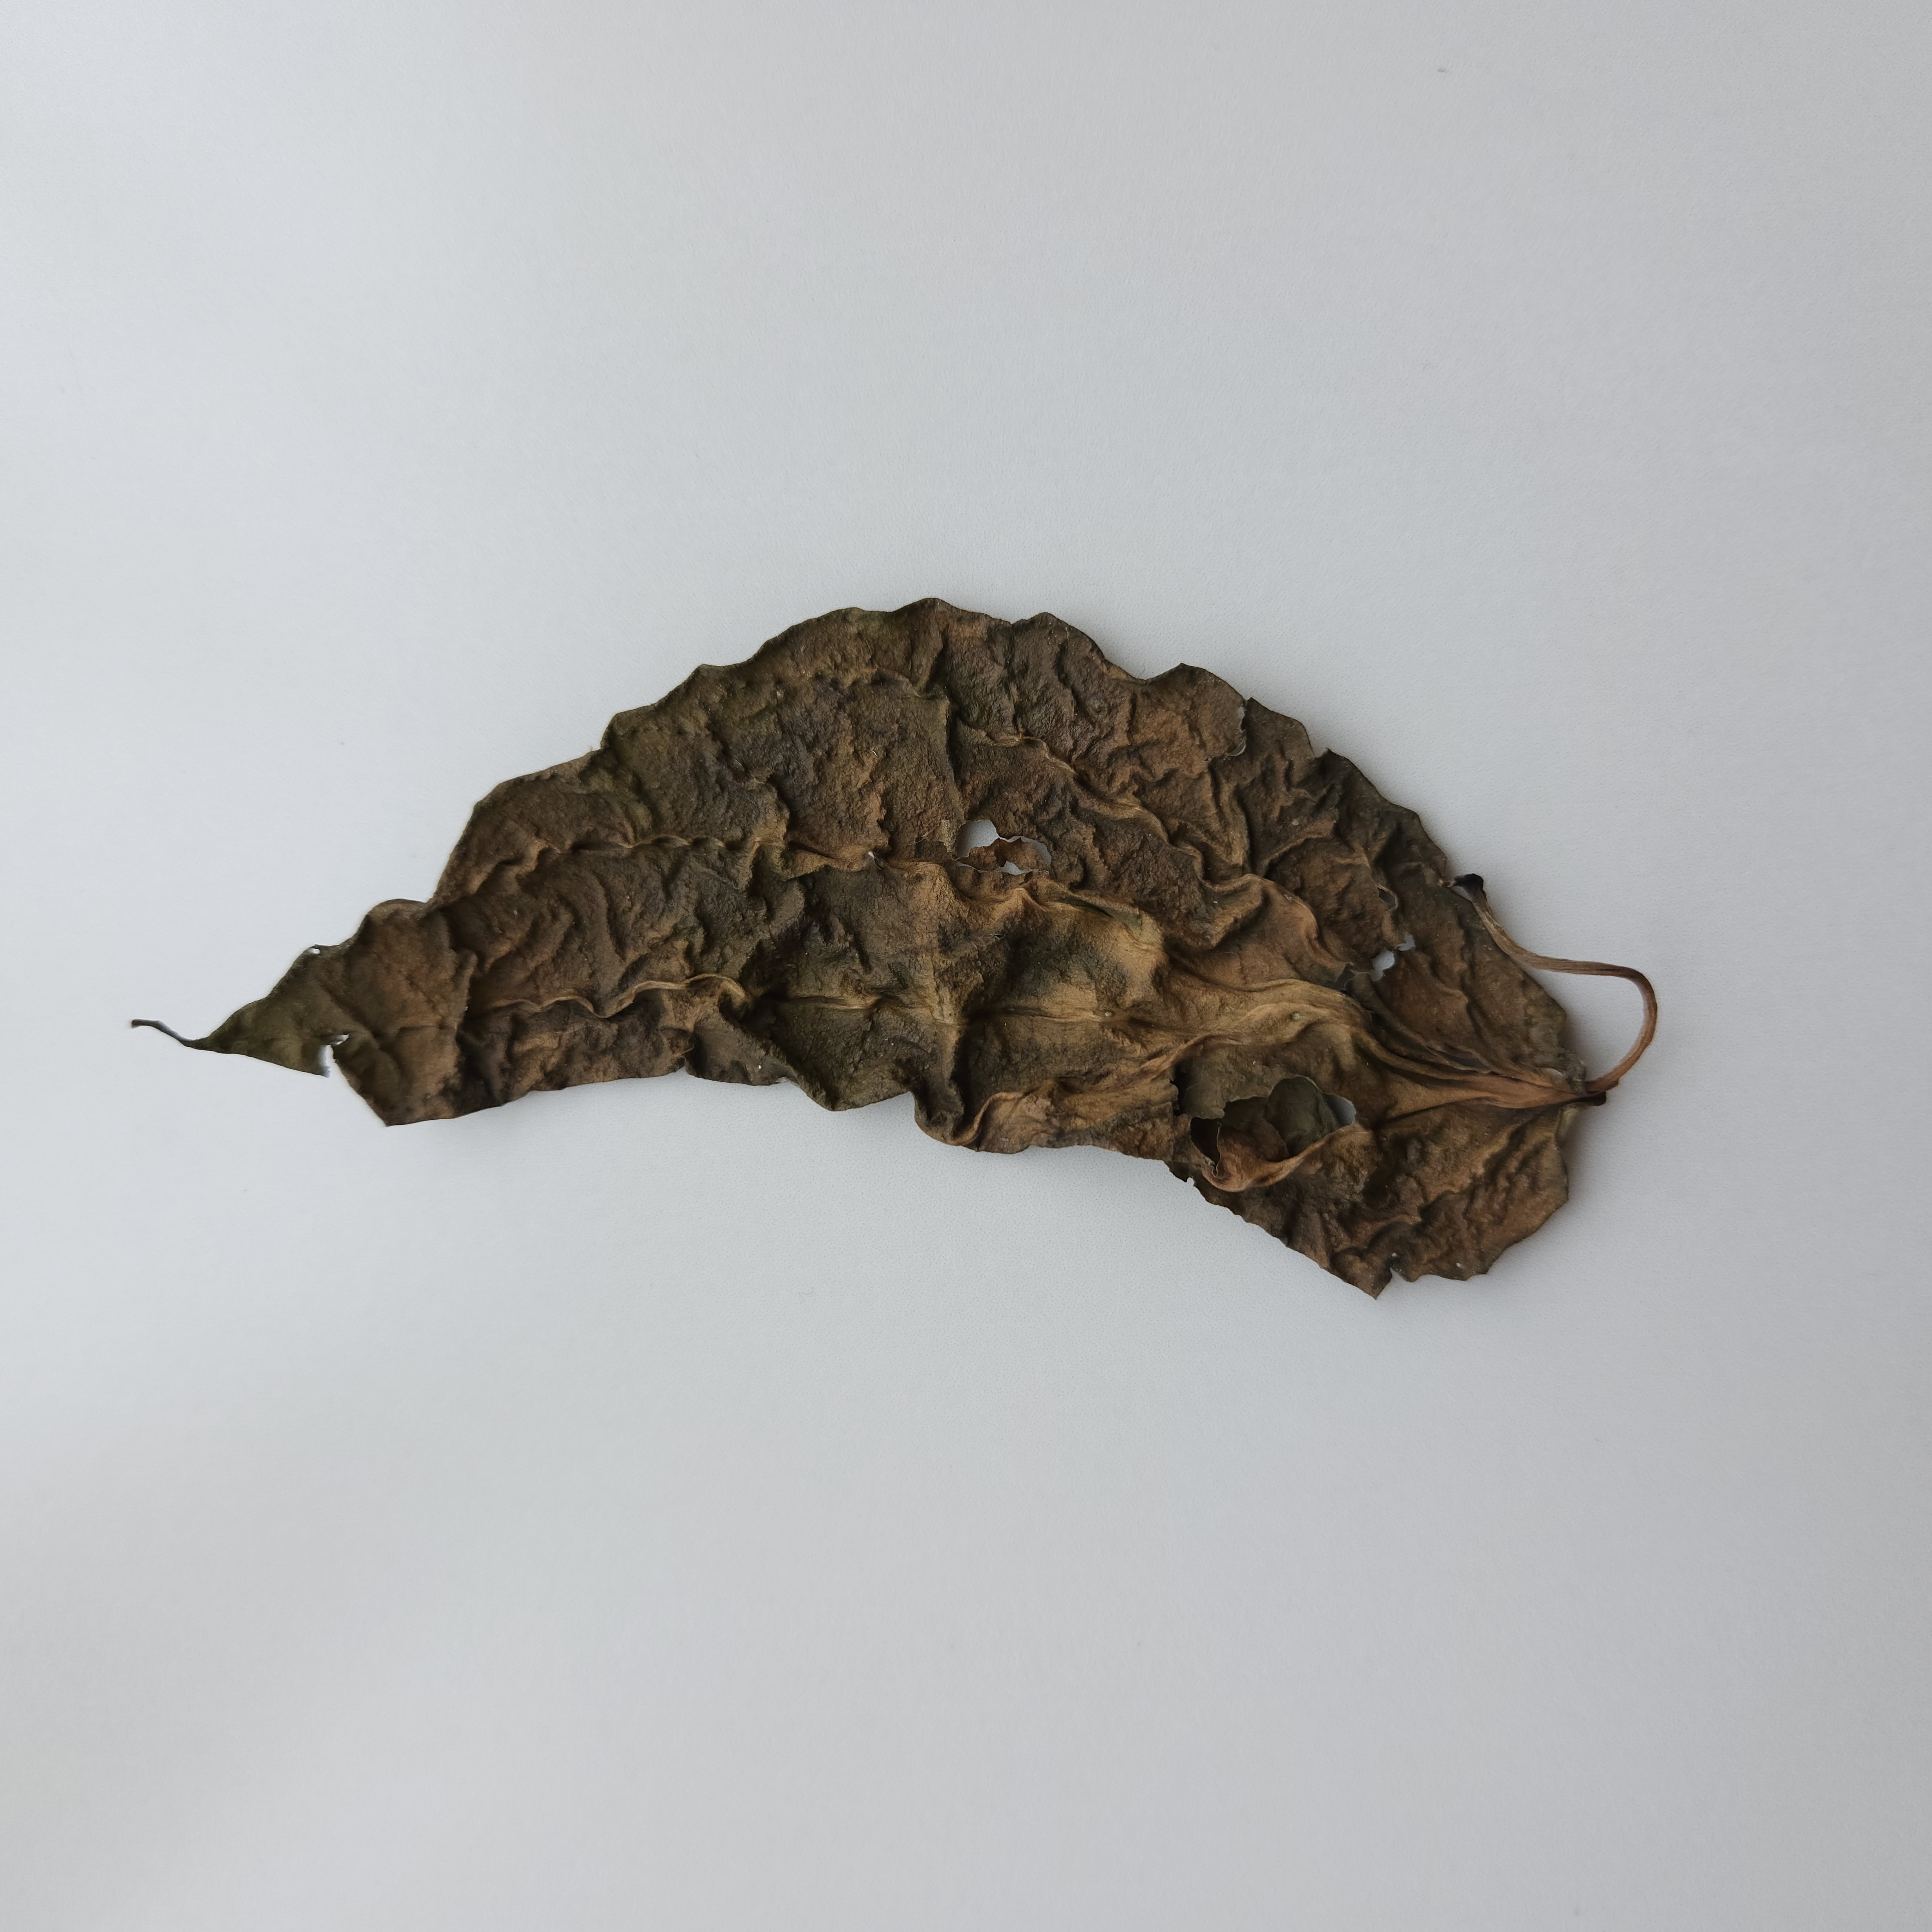
Label: Dried